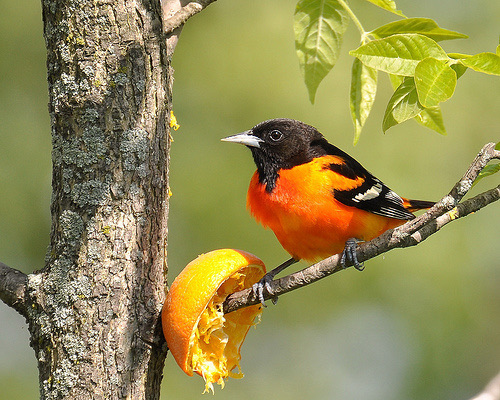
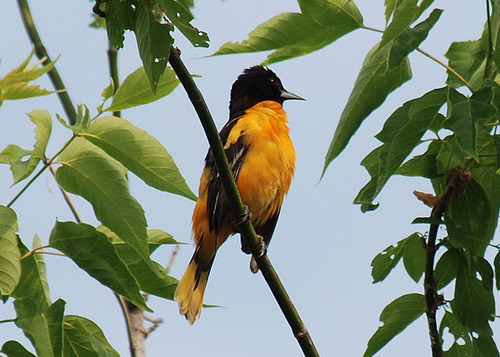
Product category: misc
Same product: yes